Chromhidrosis

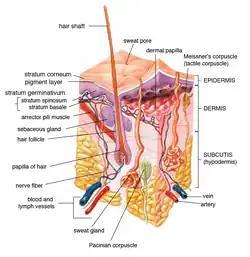

Chromhidrosis is a rare condition characterized by the secretion of colored sweat. It is caused by the deposition of lipofuscin in the sweat glands. Cases of red, blue, green, yellow, pink, and black sweat have been reported.